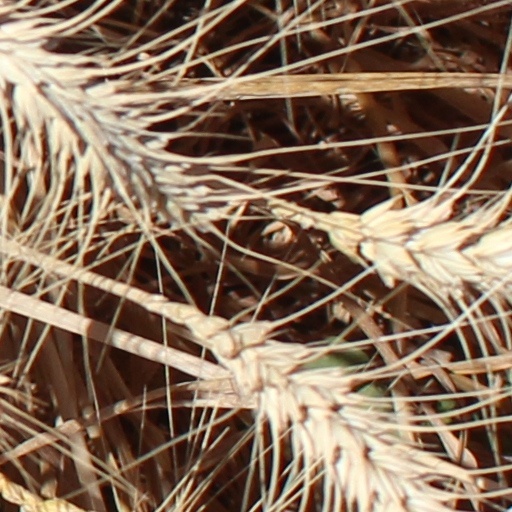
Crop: wheat